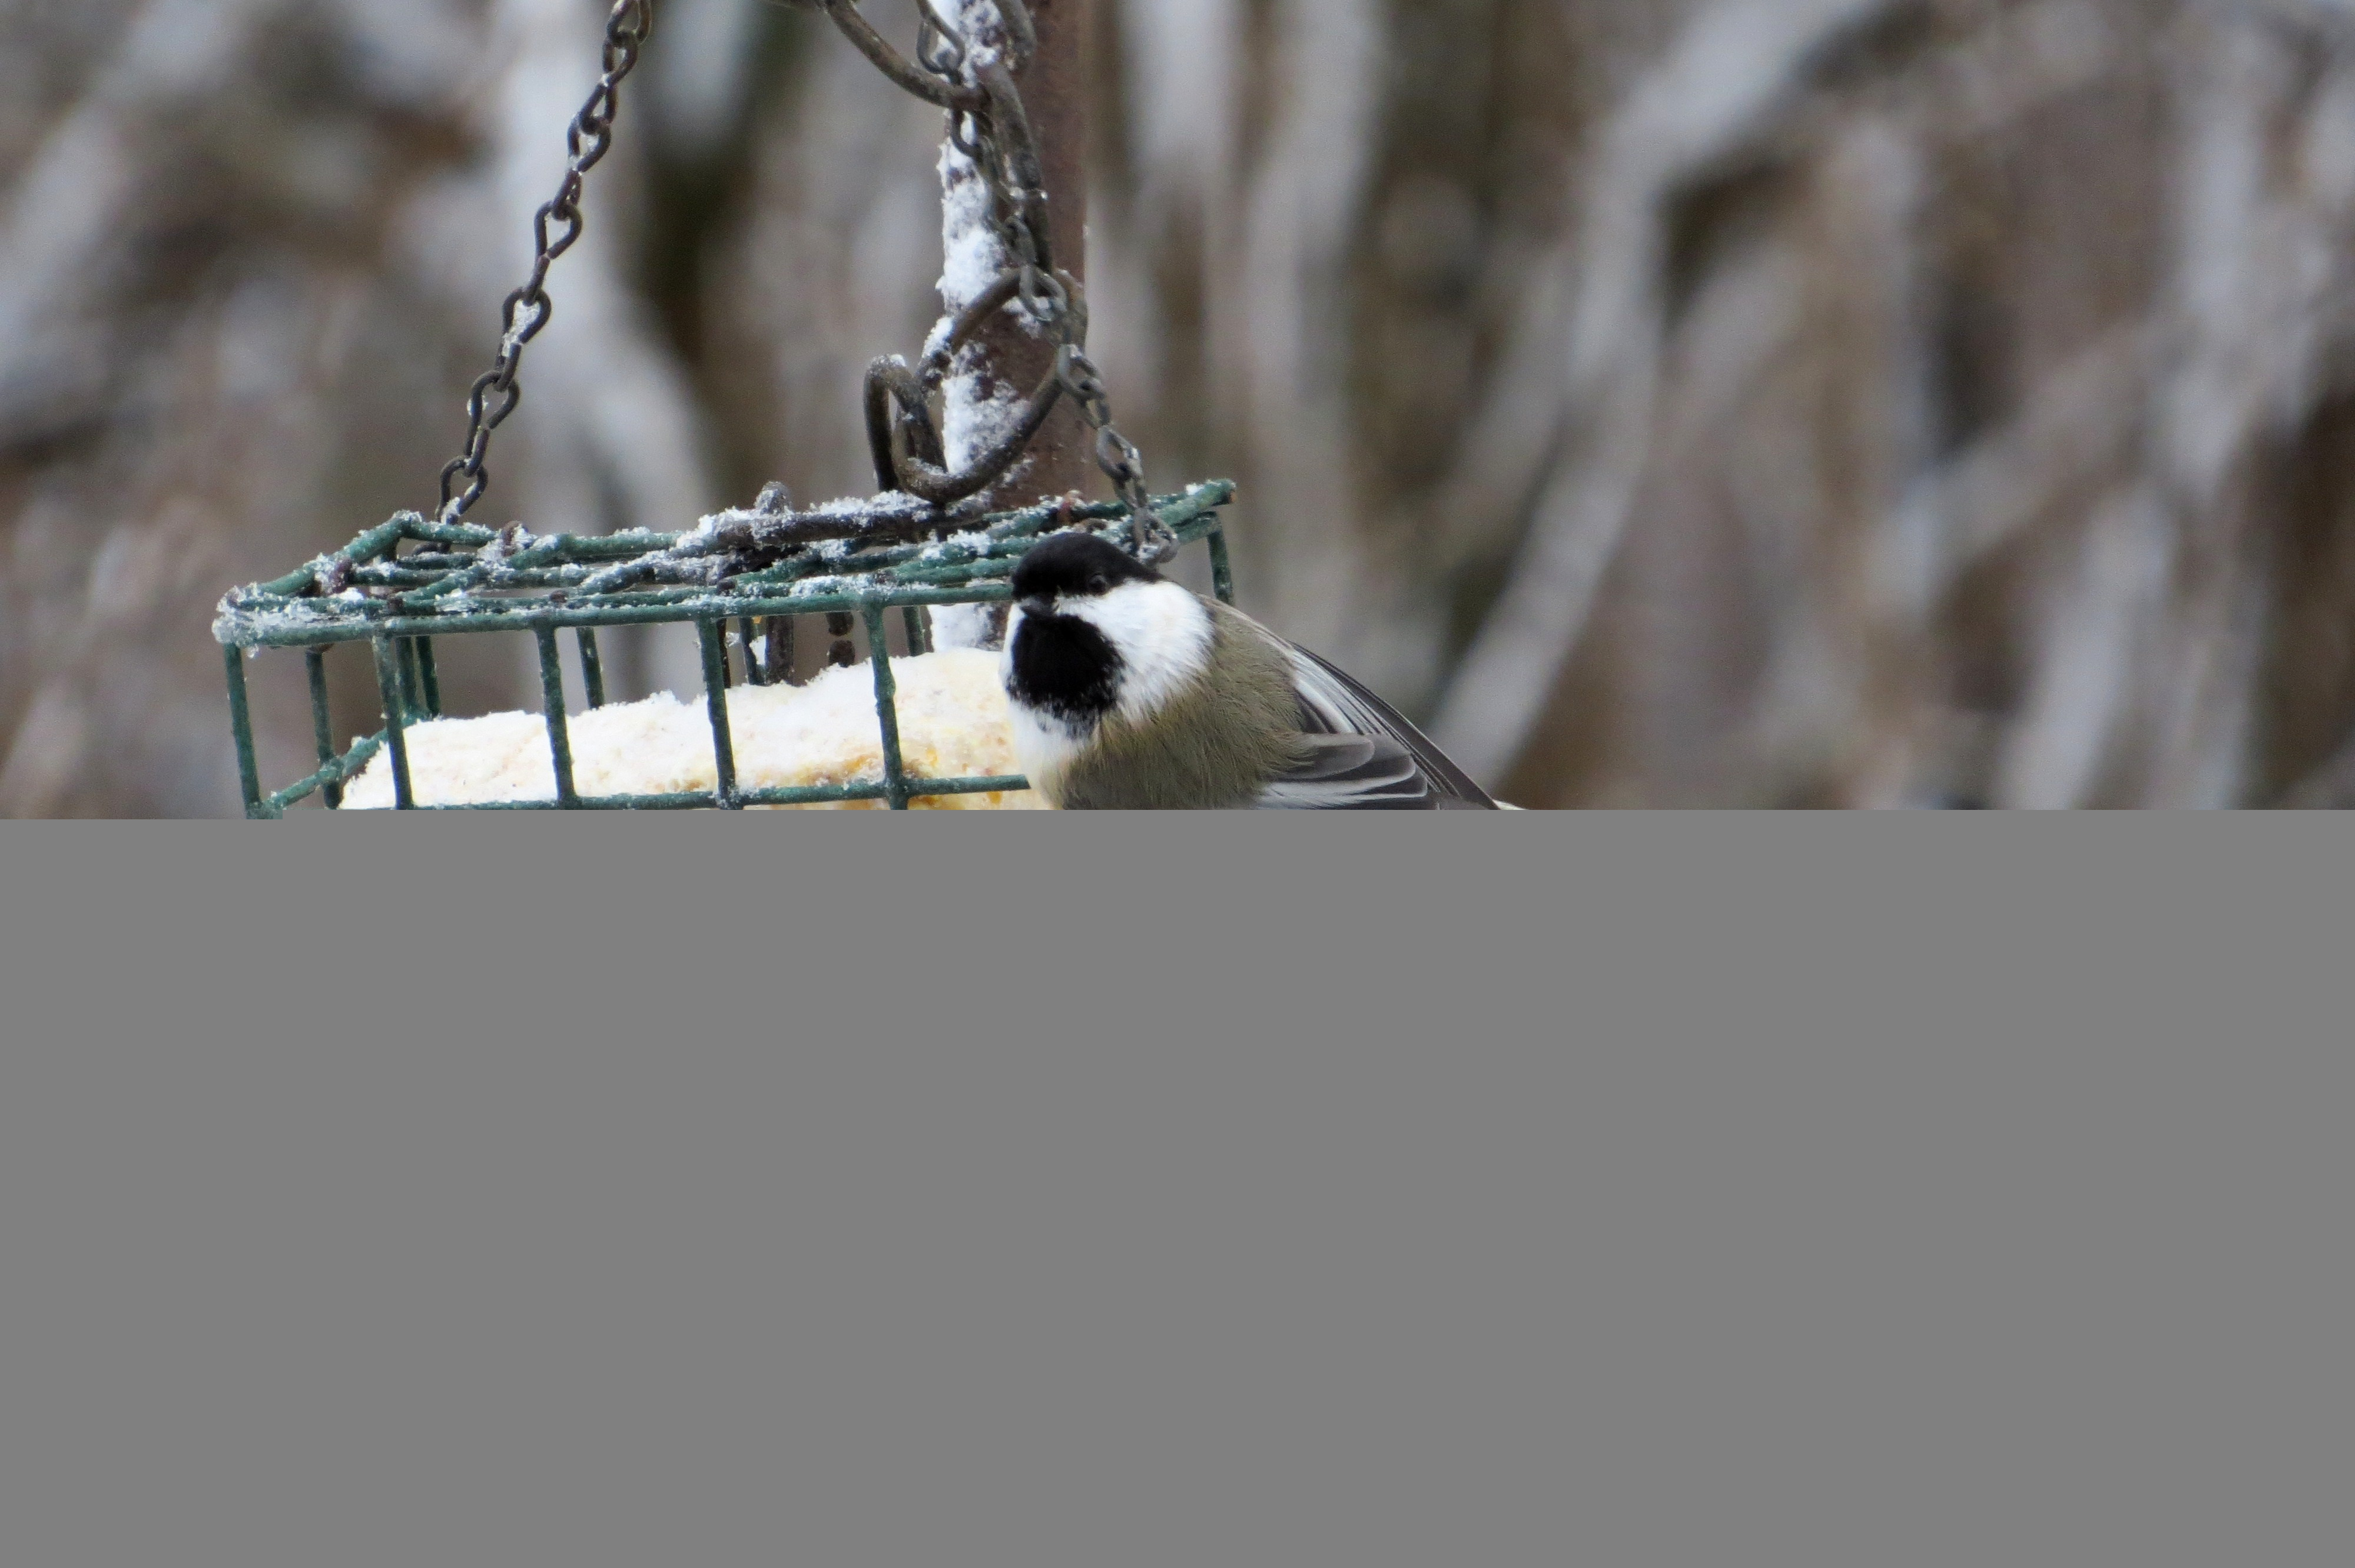
nature, outdoor, wilderness, branch, bird, wing, animal, fly, wildlife, wild, beak, mammal, freedom, feather, avian, fauna, majestic, wings, vertebrate, creature, chickadee, poecile atricapillus, perching bird, passerine bird